Aeroflot Flight 99

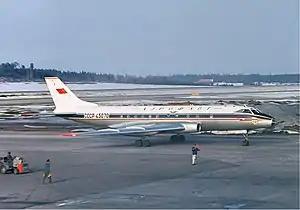
An Aeroflot Tupolev Tu-124 similar to the one involved in the accident.

Aeroflot Flight 99 was a Tupolev Tu-124 operating a scheduled domestic passenger flight from Leningrad to Murmansk, both in the Soviet Union, which crashed while attempting to land on 11 November 1965. Of the 64 passengers and crew on board, 32 were killed in the accident, and many of the survivors sustained injuries.